Religion in Belize

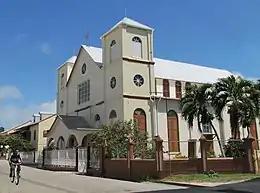
Holy Redeemer Cathedral in Belize City, built 1858

Christianity is the dominant religion in Belize. The single largest denomination is the Catholic Church with about 40.1% of the population (129,456 adherents), a reduction from 49.6% of the population in 2000, 57.7% in 1991 and 61.9% in 1980, although absolute numbers have still risen.